Volkswagen Tarok

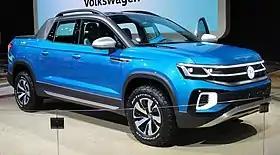

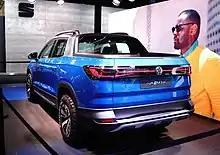
Rear view

The Volkswagen Tarok is a concept compact pickup truck created by the German car manufacturer Volkswagen for Brazil.